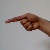
The image shows a hand gesture representing the letter 'G' in Indian Sign Language.